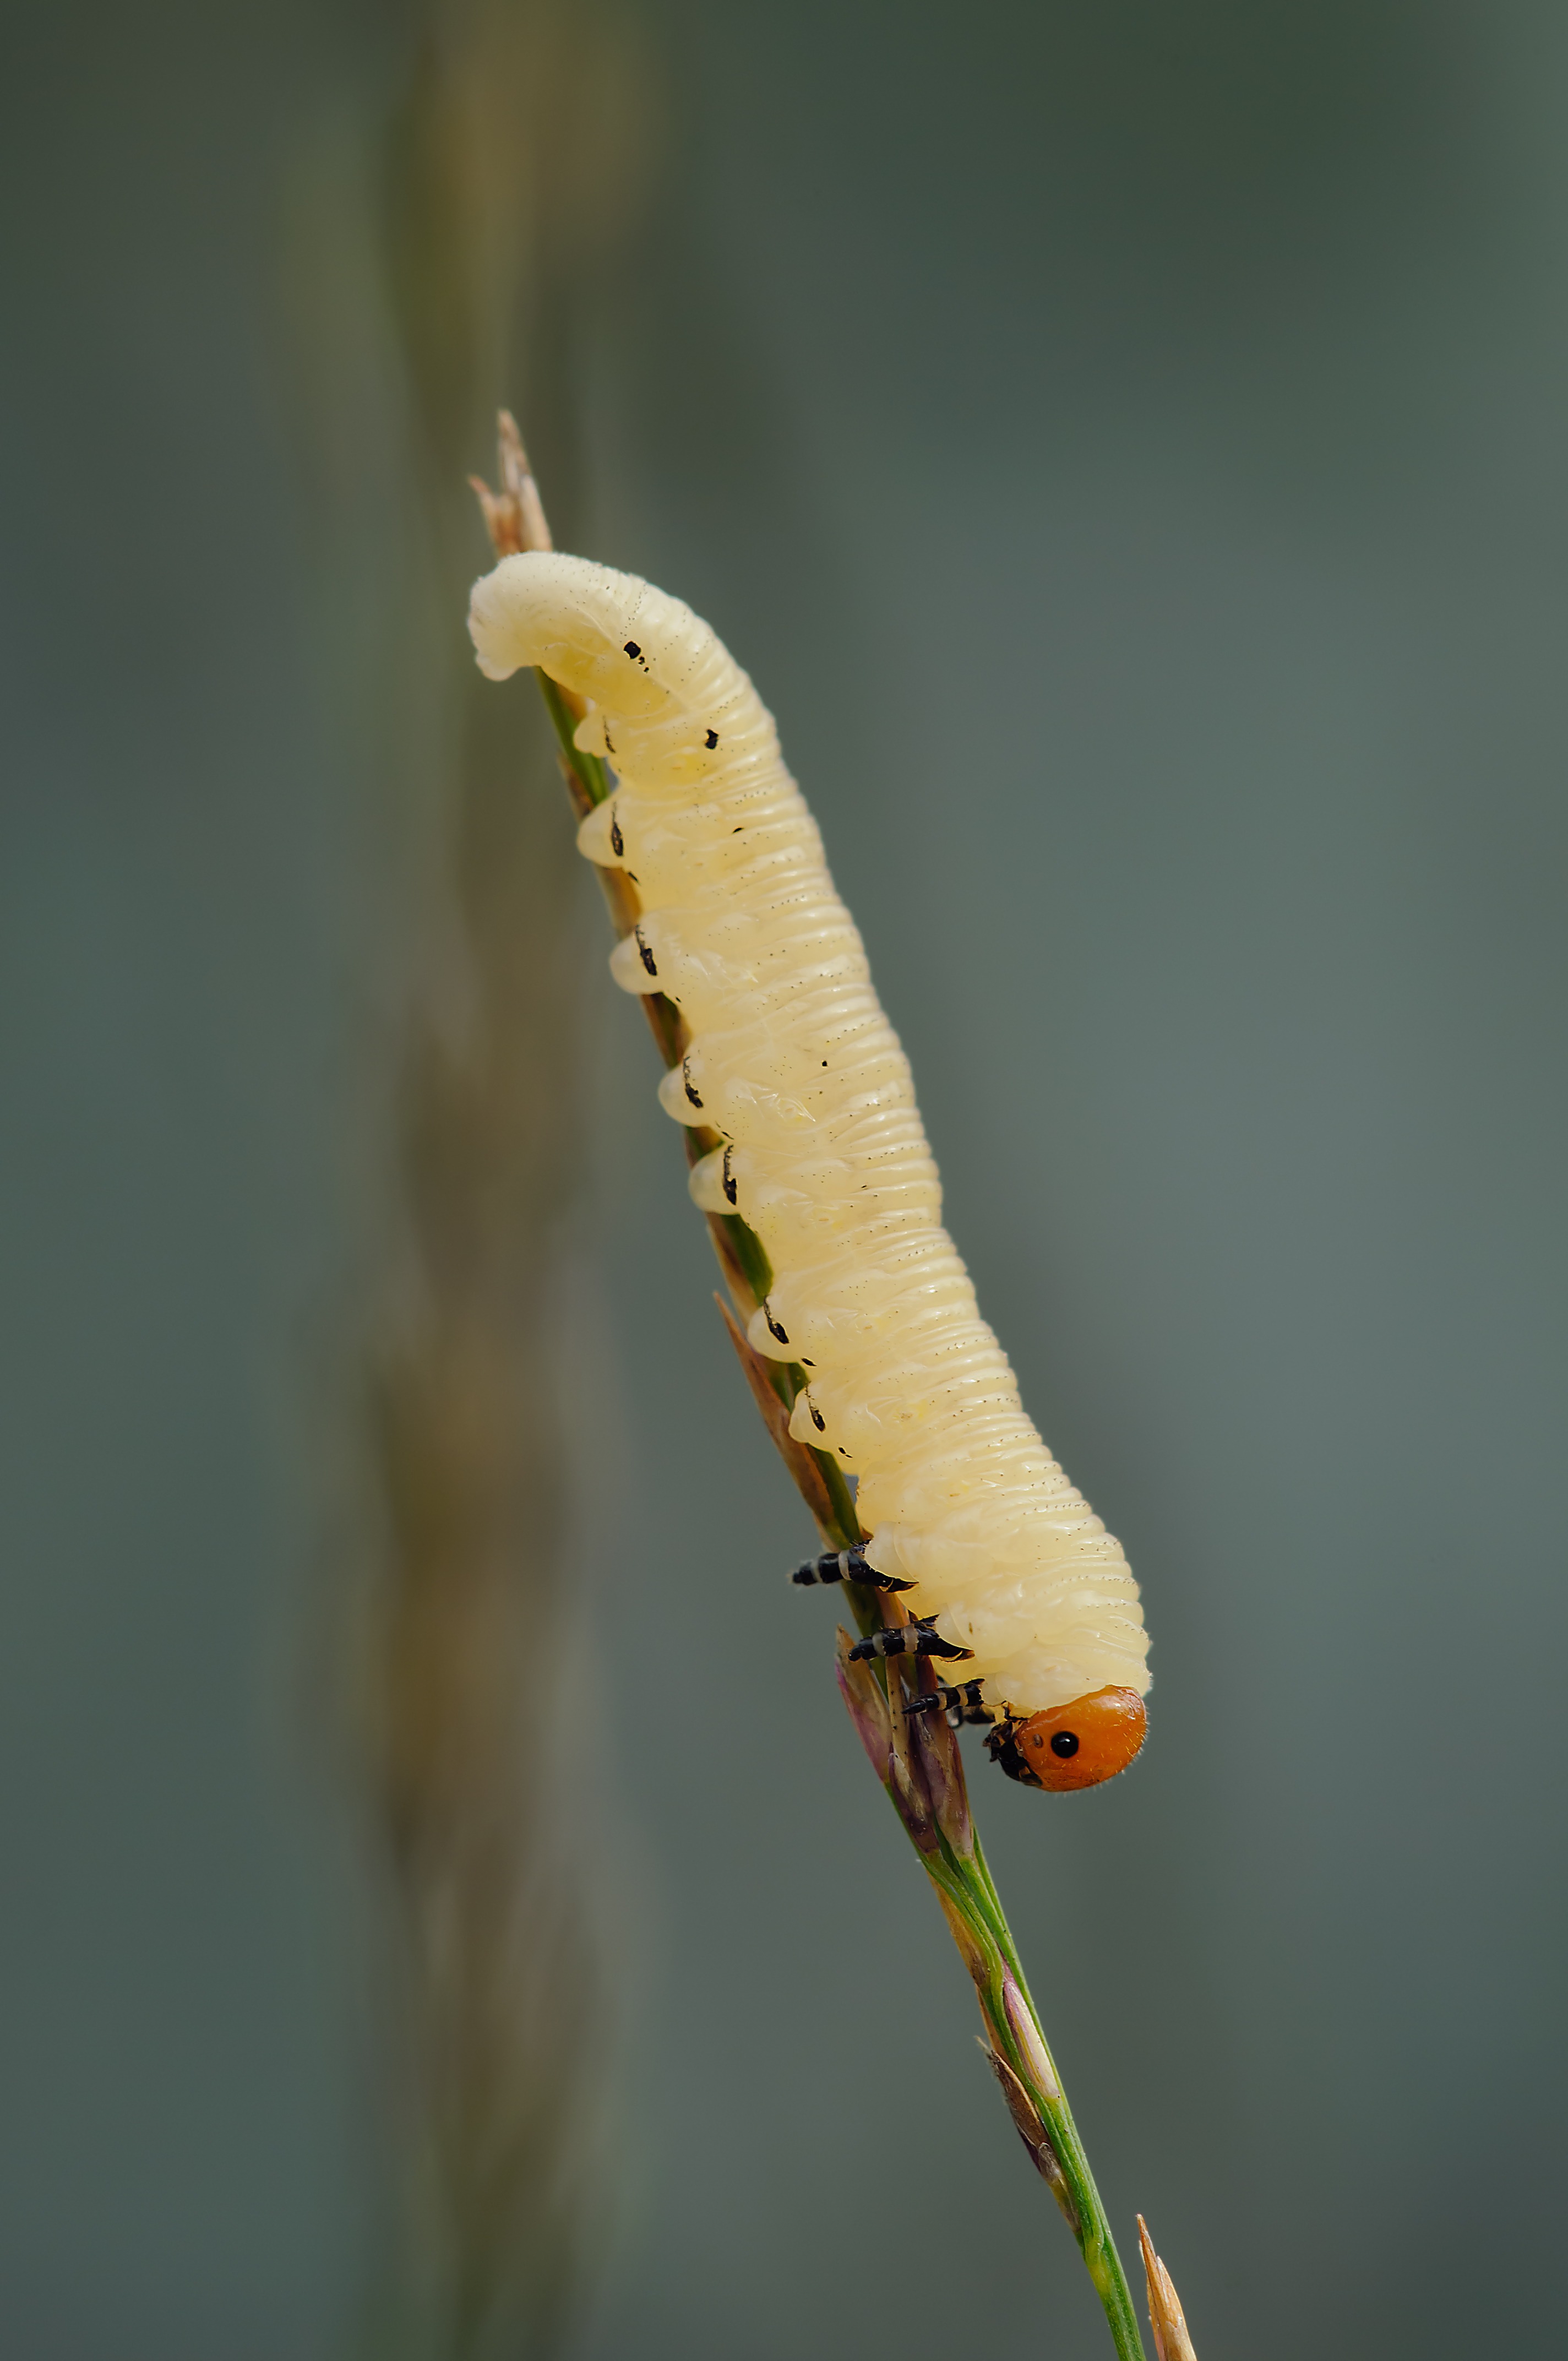
nature, photography, leaf, flower, insect, moth, yellow, fauna, invertebrate, caterpillar, close up, animals, wasps, larva, macro photography, larvae, stage of development, plant stem, moths and butterflies, wasp larva